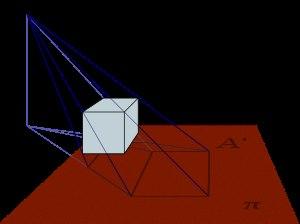
En géométrie de l'espace, une projection centrale, ou projection conique, ou encore perspective centrale, est définie de la manière suivante. Soit O un point, appelé centre ou sommet de la projection et un plan ne contenant pas O, on appelle projection centrale sur de sommet O, la fonction qui, à tout point M distinct de O, associe le point d'intersection, s'il existe, de la droite avec le plan.